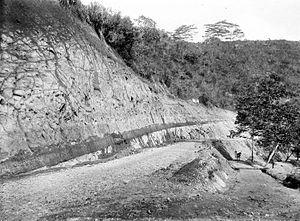
Cibinong est une ville d’Indonésie ayant en 2010 une population de 224 678 habitants.